Bobby Witt Jr.

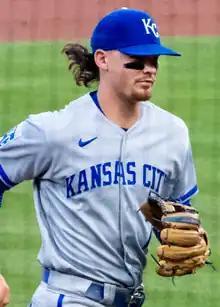
Witt with the Kansas City Royals in 2023

Robert Andrew Witt Jr. (born June 14, 2000) is an American professional baseball shortstop for the Kansas City Royals of Major League Baseball (MLB). The Royals selected him second overall in the 2019 MLB draft and he made his MLB debut in 2022. In 2024, Witt was named to his first All-Star Game and earned both his first Gold Glove Award and Silver Slugger Award. He was again named an All-Star in 2025. Internationally, Witt represents the United States.